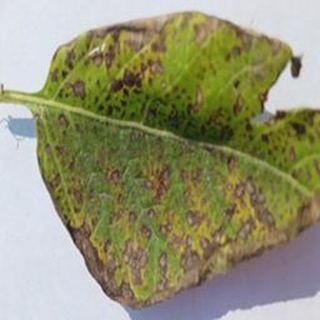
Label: potato_early_blight